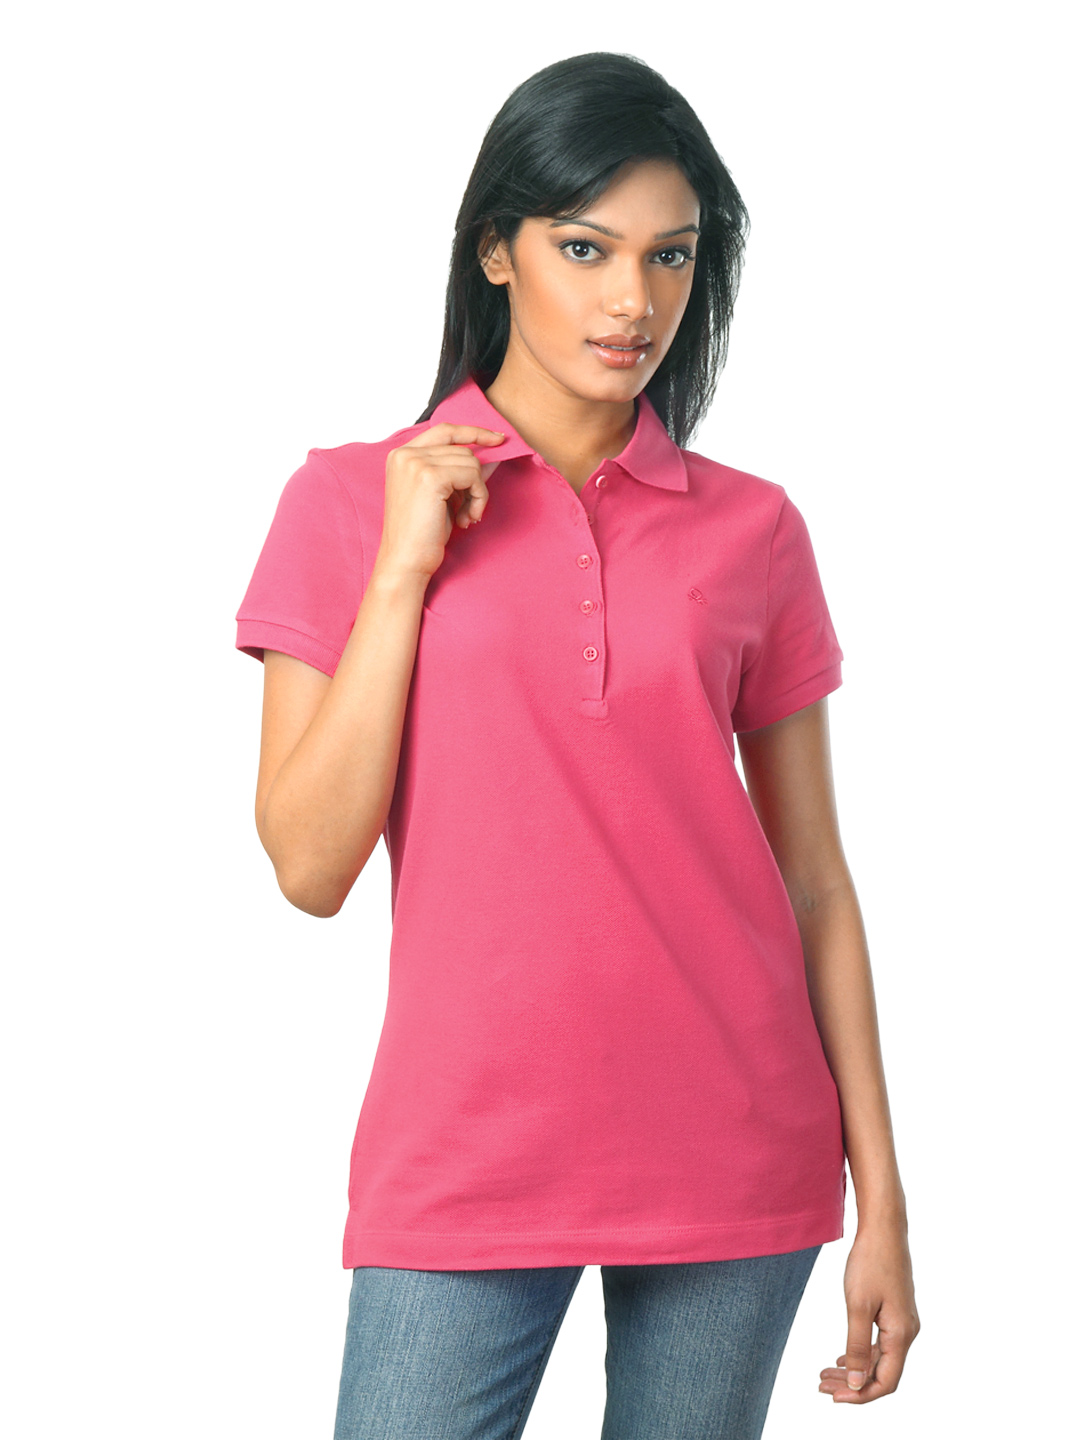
United Colors of Benetton Women Pink T-shirt
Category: Apparel / Topwear / Tshirts
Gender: Women
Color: Pink
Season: Summer 2012
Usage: Casual